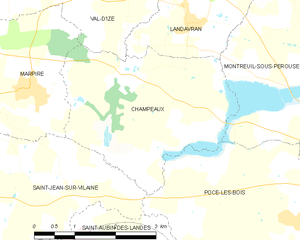
Champeaux est une commune française située dans le département d'Ille-et-Vilaine en région Bretagne, peuplée de 504 habitants.